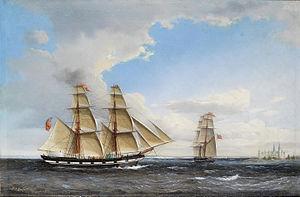
Un brick est un voilier à deux mâts exclusivement : un grand mât et le mât de misaine plus petit à l'avant, gréé entièrement en voiles carrées, avec une brigantine à l'arrière.